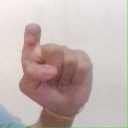
अक्षर: इ